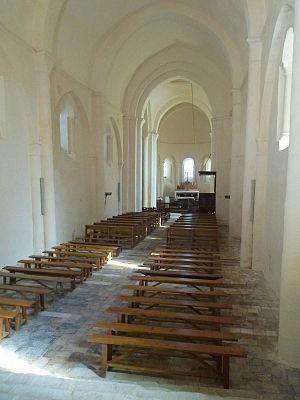
église de Berneuil (16), France
L'église Notre-Dame de Berneuil est une église catholique romane située à Berneuil, dans le département français de la Charente.